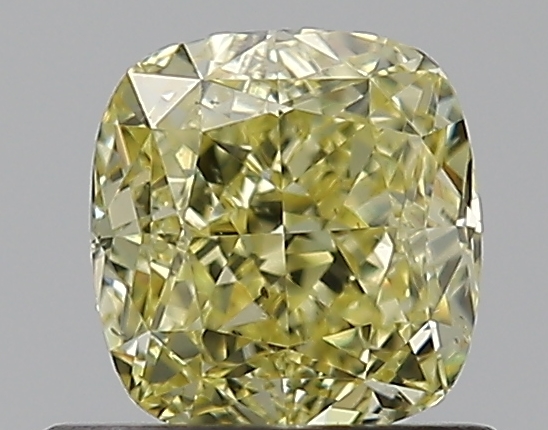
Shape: cushion
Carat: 0.63
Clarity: SI1
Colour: FANCY
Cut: EX
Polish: EX
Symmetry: VG
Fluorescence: N
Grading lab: GIA
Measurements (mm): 4.83 x 4.62 x 3.19